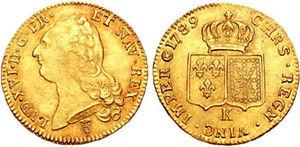
Sous l'Ancien Régime, le budget de l'État était confondu avec les dépenses du roi. Le budget de l'État et son financement étaient loin d'être uniformément répartis sur le territoire.
Le louis est la dénomination courante de la monnaie d'or française frappée de 1640 à 1792. Par la suite, la pièce de vingt francs fut appelée « louis » ou « napoléon ».